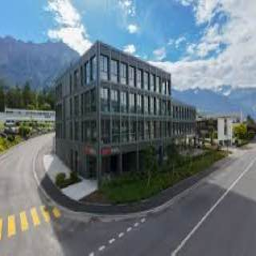
University of Liechtenstein